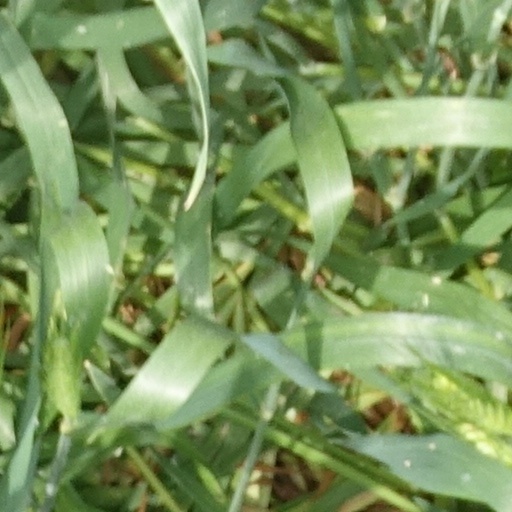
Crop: wheat